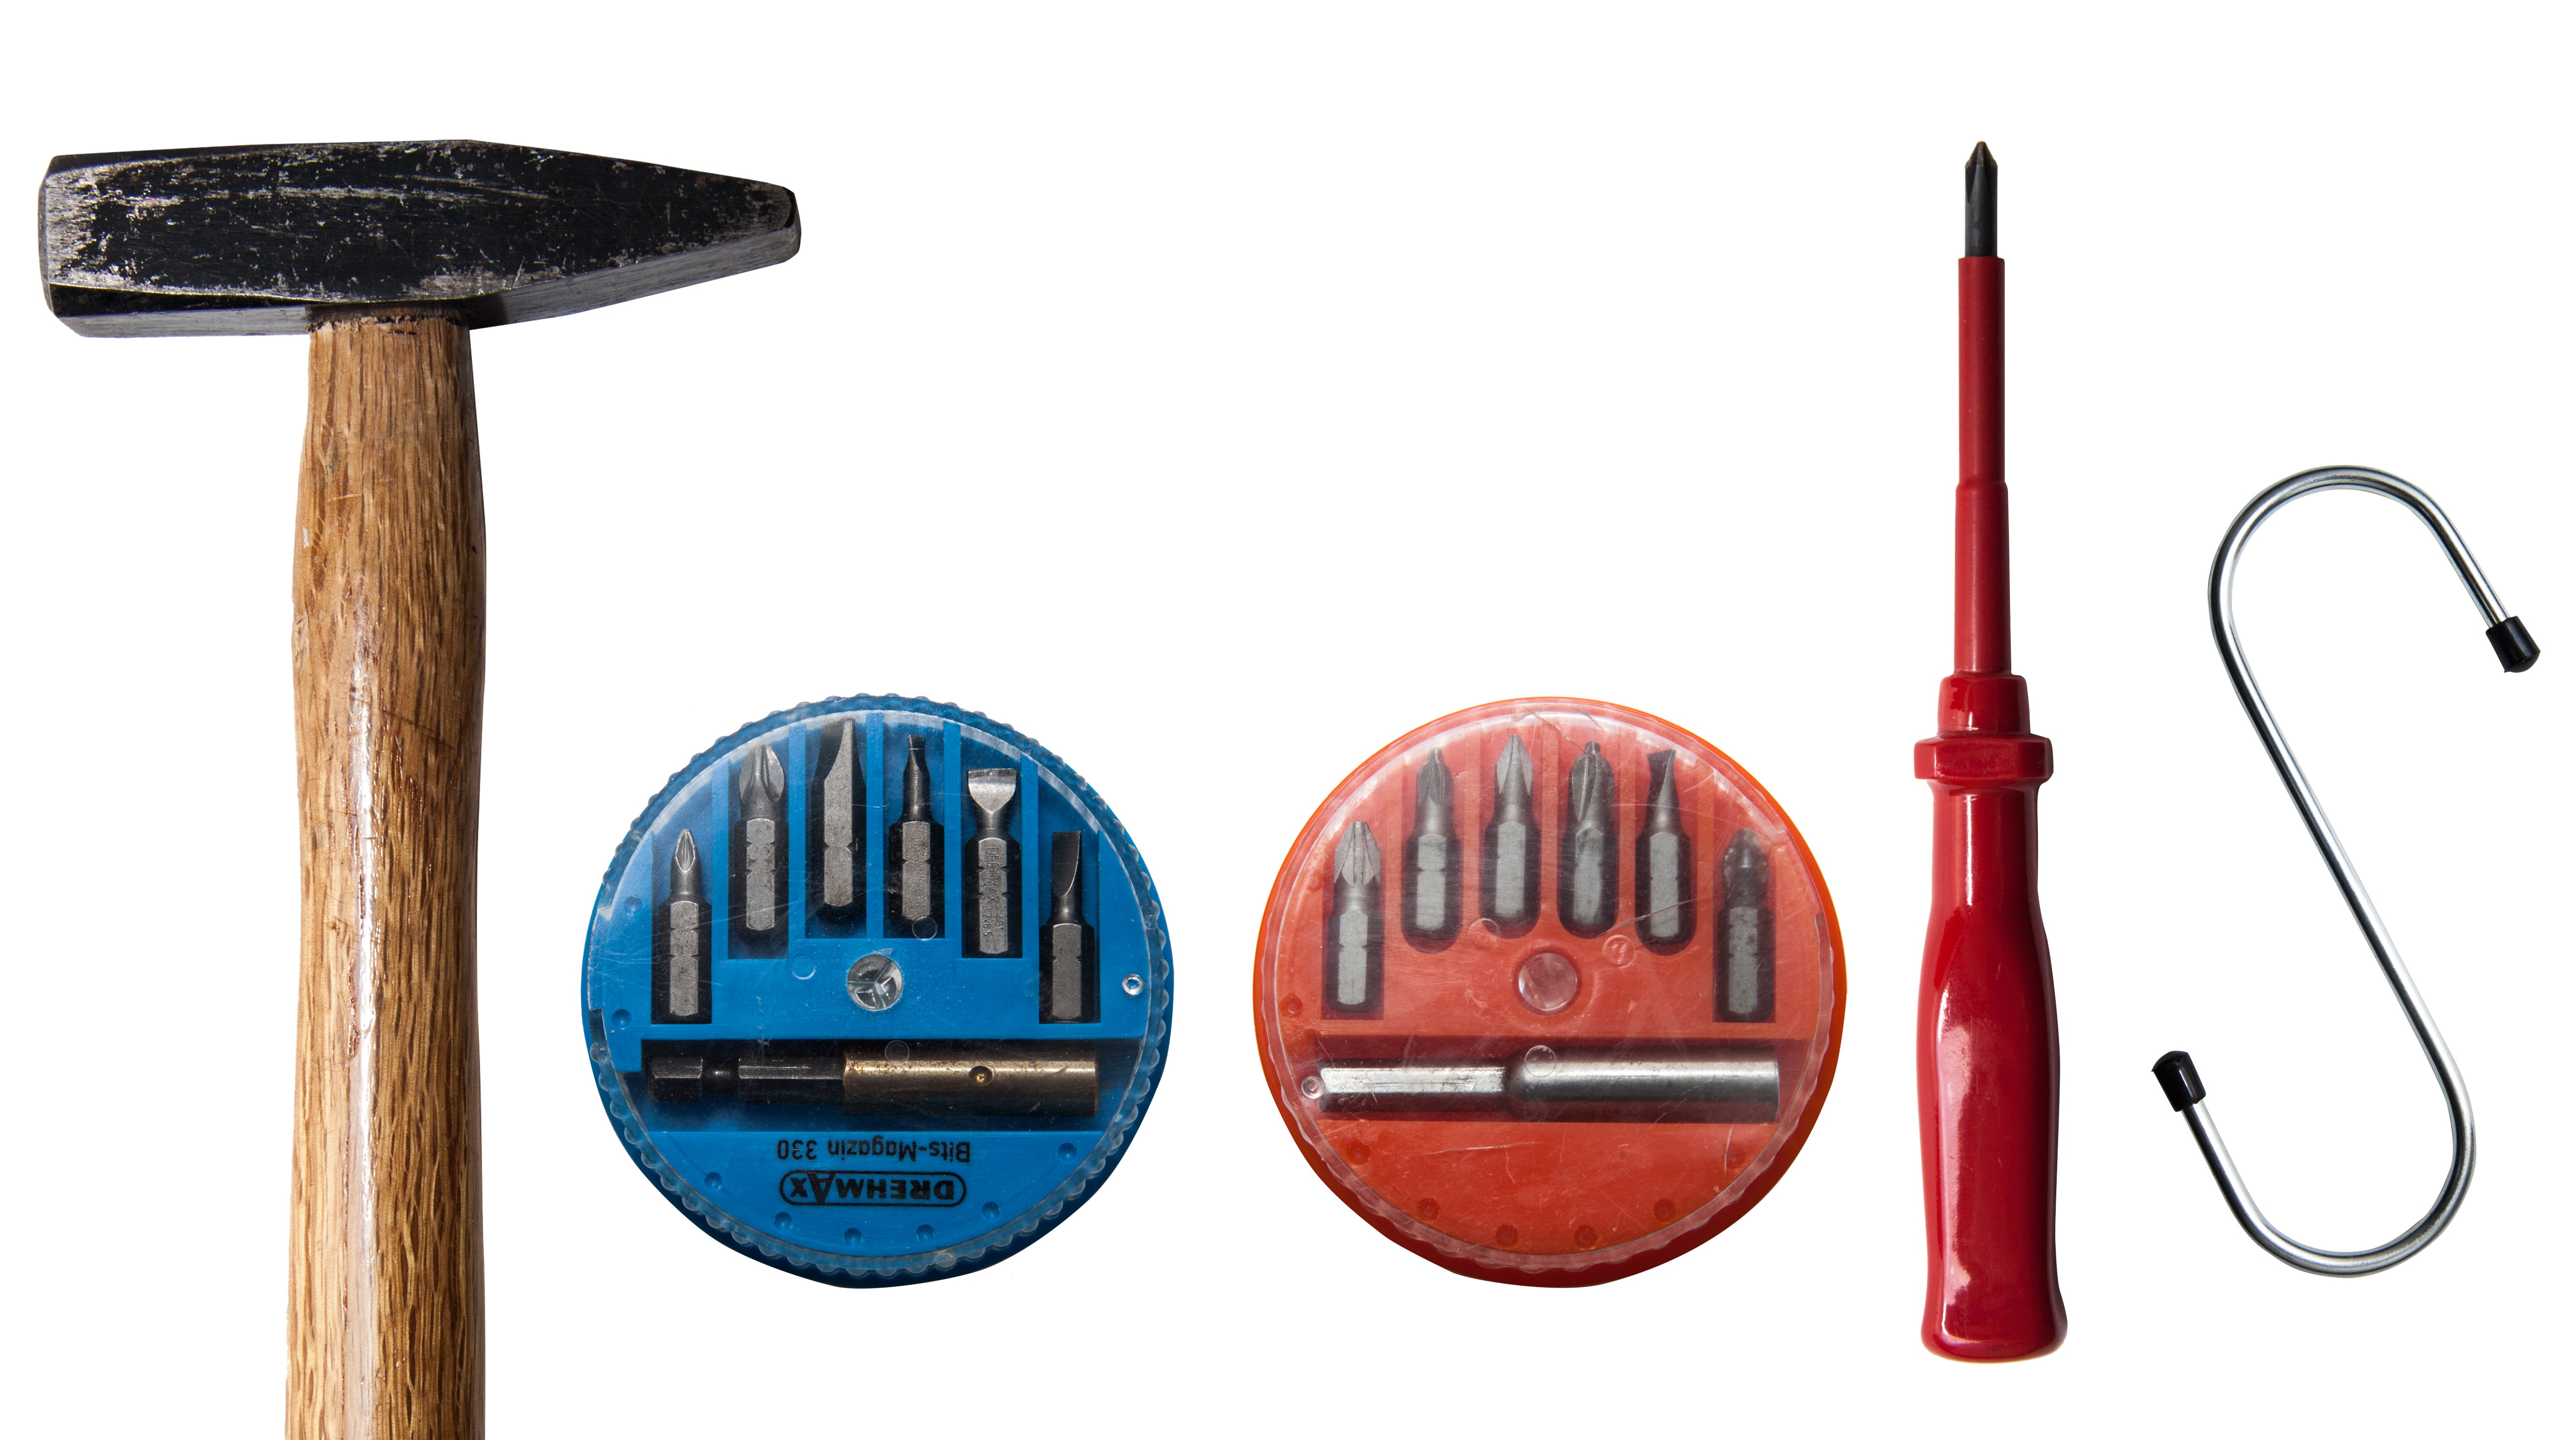
tool, equipment, product, logo, tools, letters, pictorial, product design, tool set, work equipment, image letters